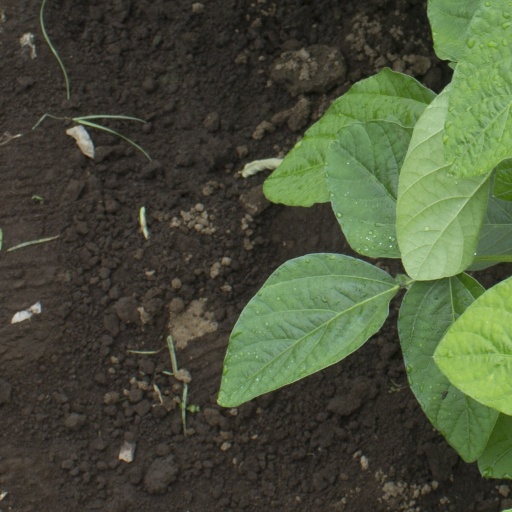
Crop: soybean